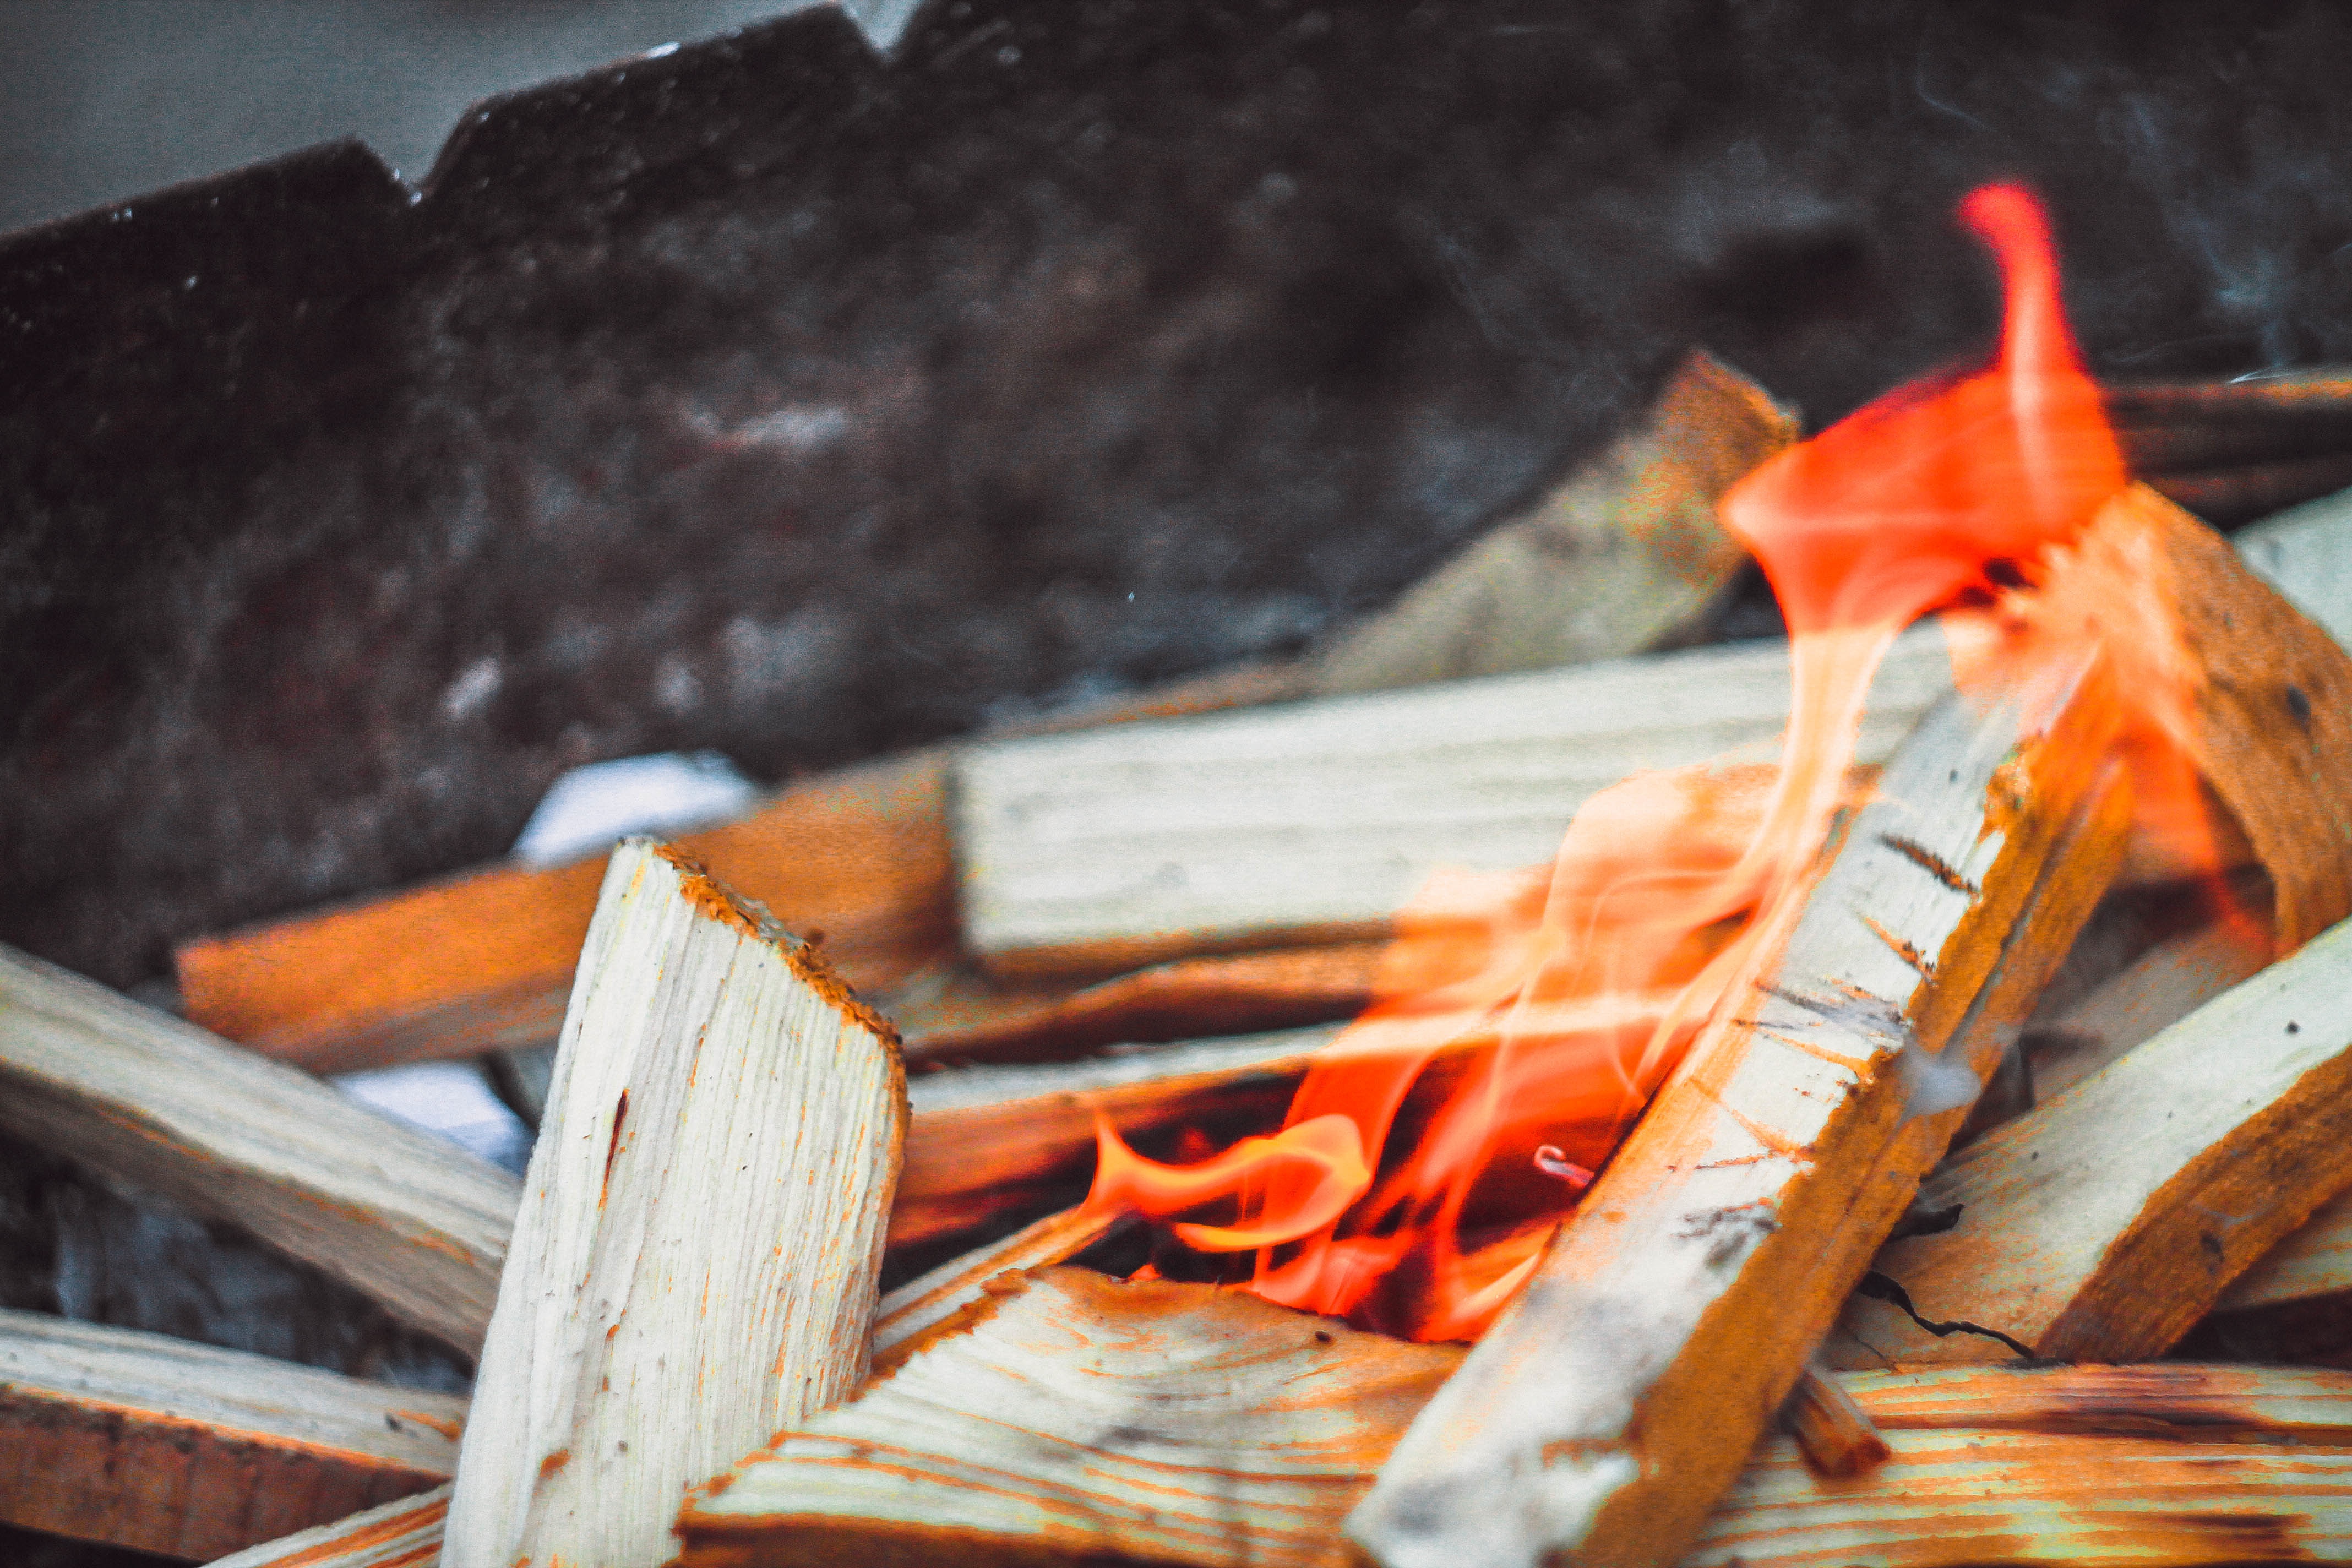
wood, leaf, food, red, color, close up, carving, macro photography